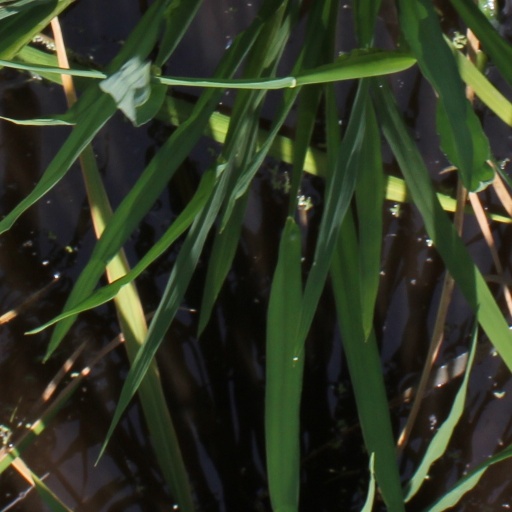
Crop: rice